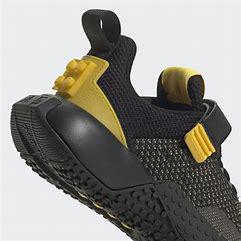
Brand: Adidas
Model: Lego Sport Pro